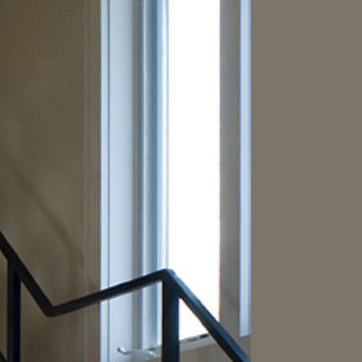
Material: glass